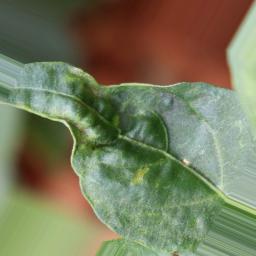
Label: mites_and_trips